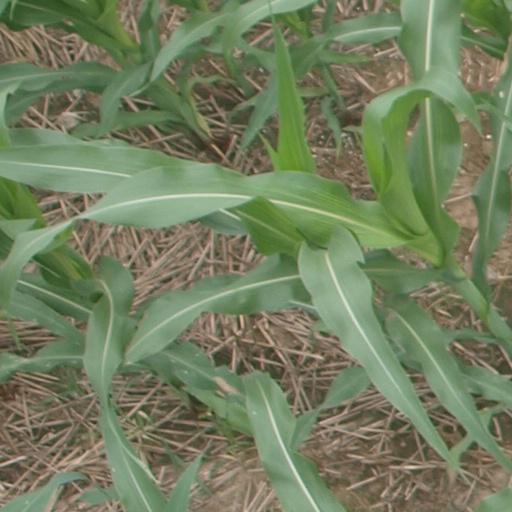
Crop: maize; corn